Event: Nepal Earthquake
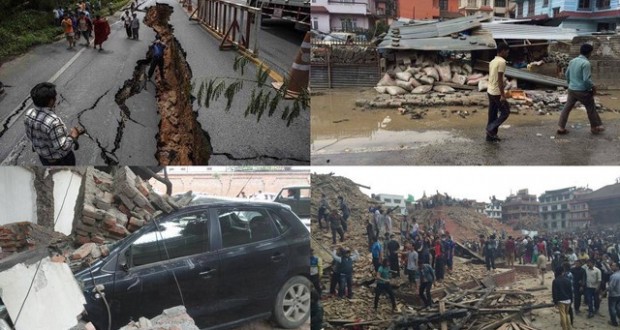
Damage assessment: damage